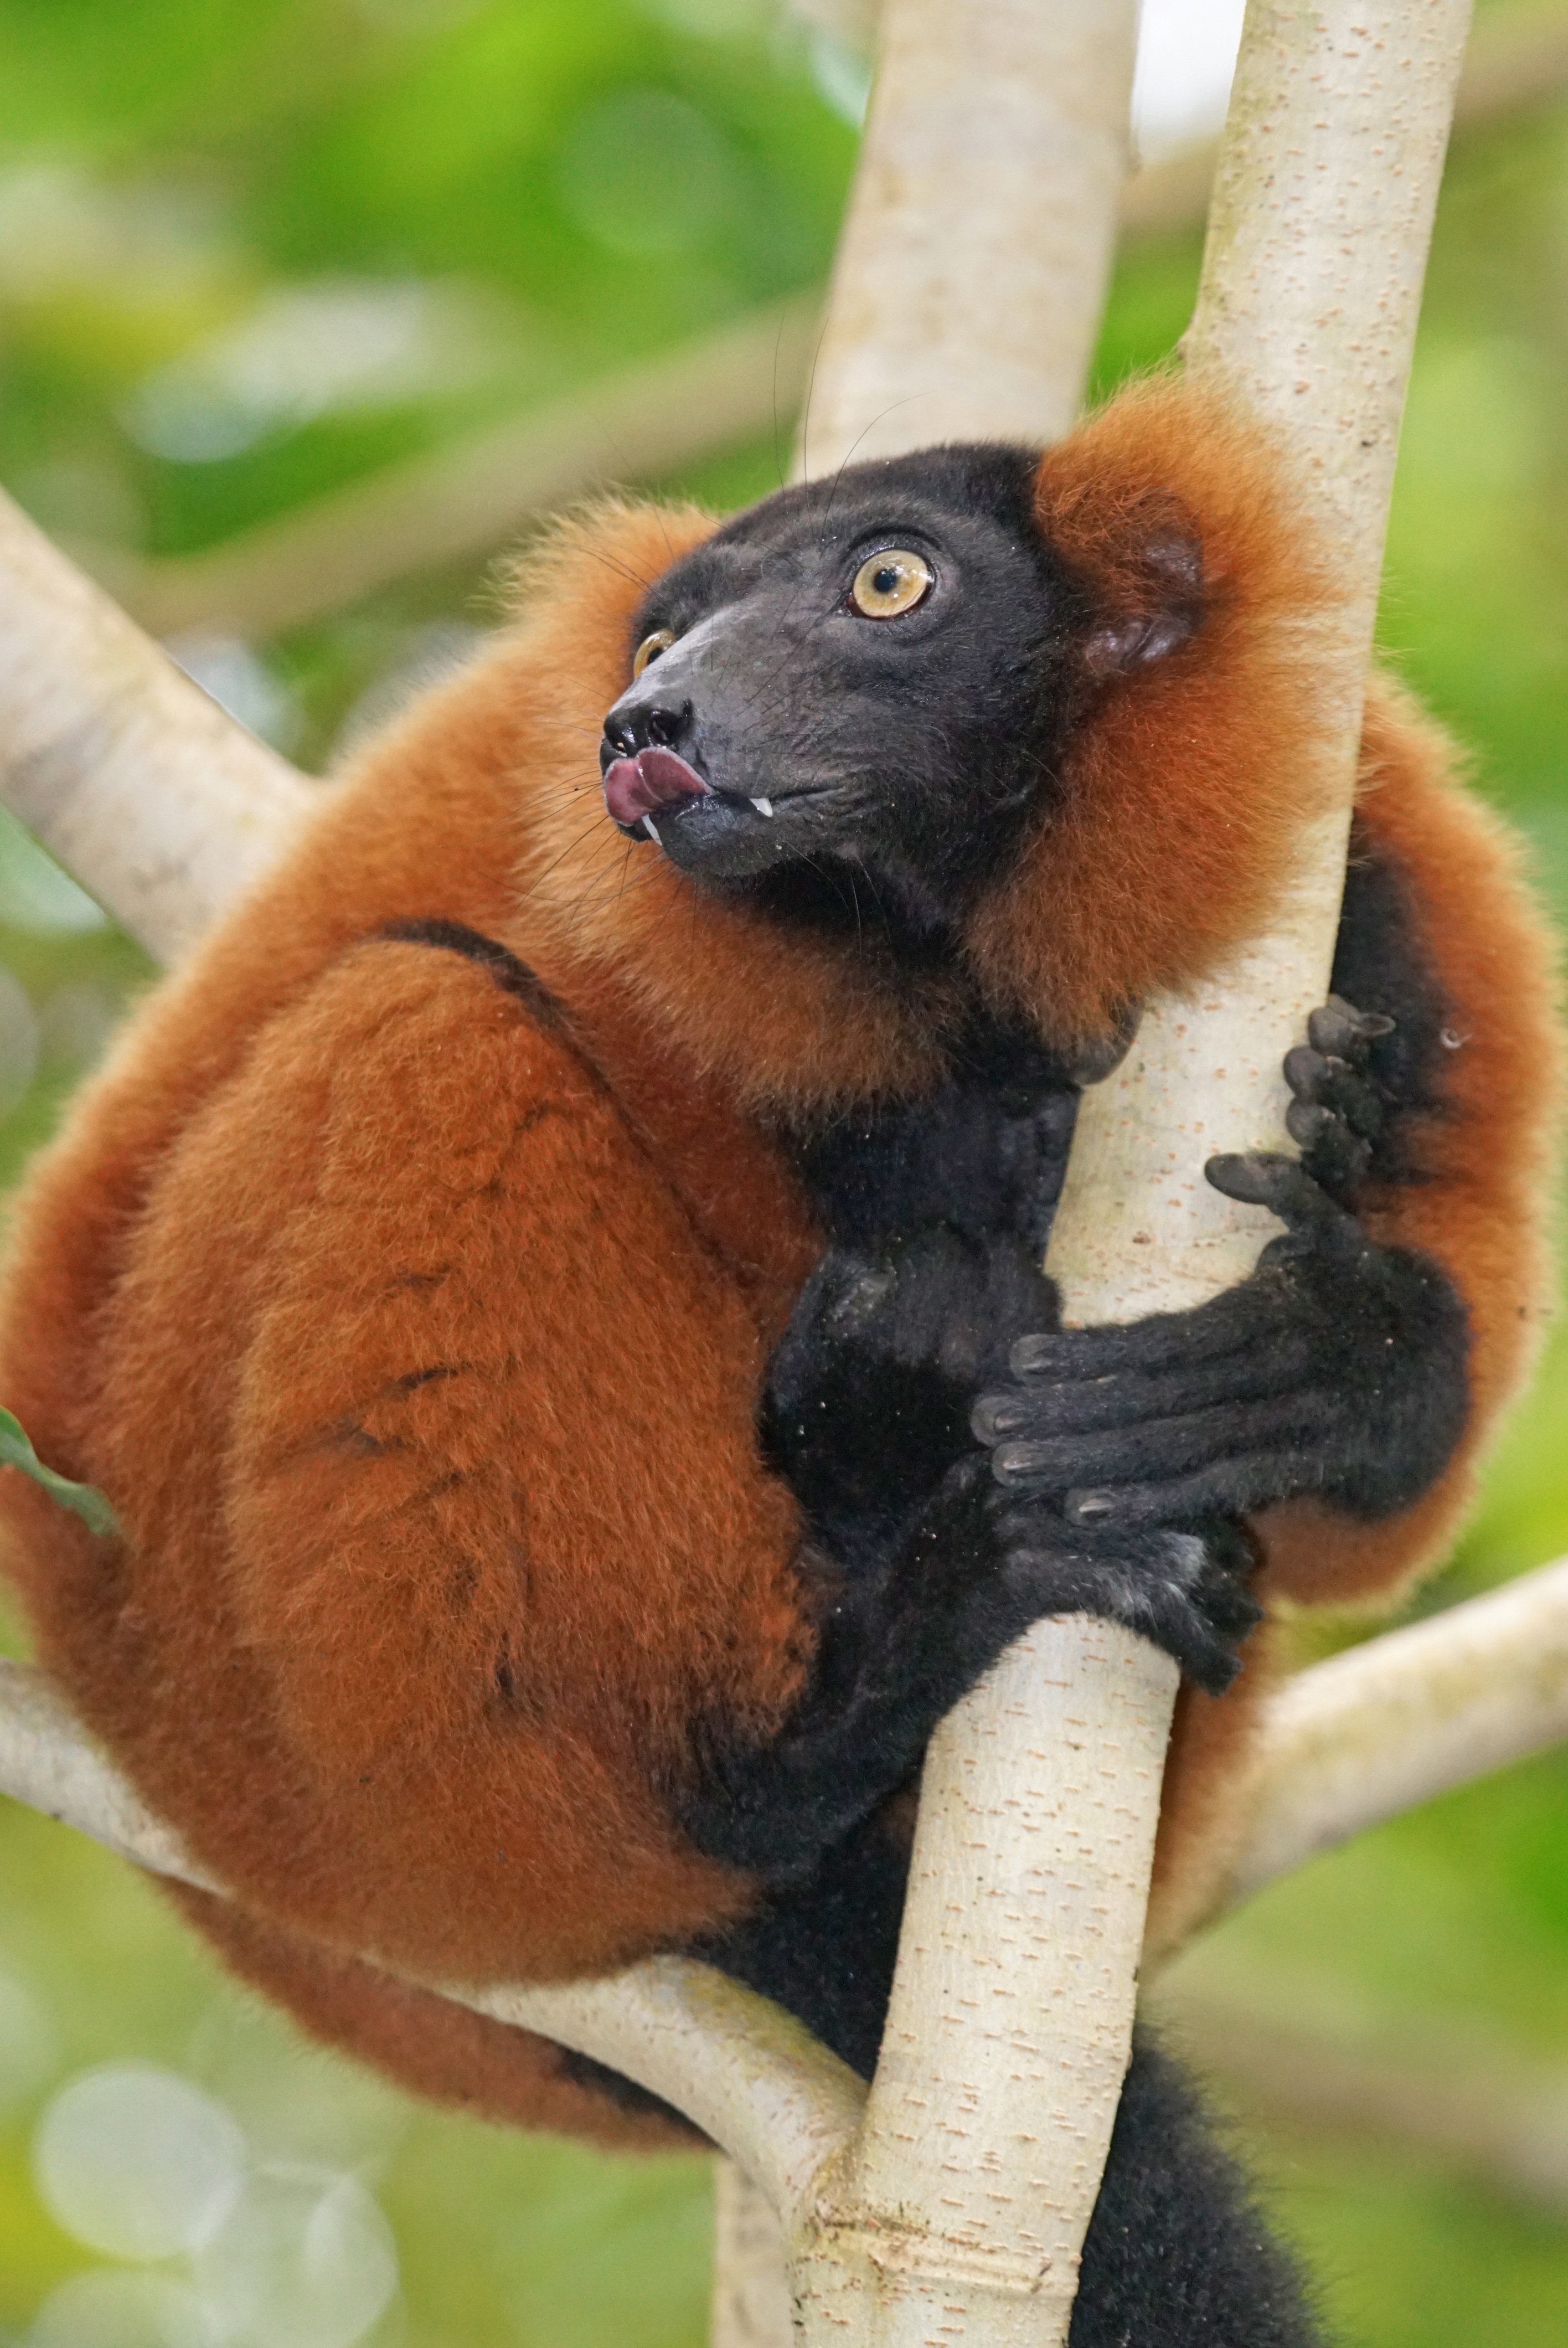
wildlife, mammal, fauna, primate, nose, animals, rainforest, vertebrate, lemur, marsupial, red vari, new world monkey, kinkajou